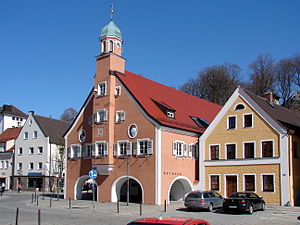
Mainburg / Eksterne henvisninger
Rådhus på torvet
Mainburg er en by i Landkreis Kelheim i Regierungsbezirk Niederbayern i den tyske delstat Bayern.